Teleost

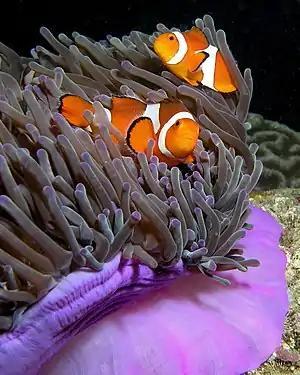
Clownfish are protandrous hermaphrodites; when the female of a breeding pair dies, the male changes sex and a subordinate male takes his place as the breeding male.

A typical teleost fish has a streamlined body for rapid swimming, and locomotion is generally provided by a lateral undulation of the hindmost part of the trunk and the tail, propelling the fish through the water. There are many exceptions to this method of locomotion, especially where speed is not the main objective; among rocks and on coral reefs, slow swimming with great manoeuvrability may be a desirable attribute. Eels locomote by wiggling their entire bodies. Living among seagrasses and algae, the seahorse adopts an upright posture and moves by fluttering its pectoral fins, and the closely related pipefish moves by rippling its elongated dorsal fin. Gobies "hop" along the substrate, propping themselves up and propelling themselves with their pectoral fins. Mudskippers move in much the same way on terrestrial ground. In some species, a pelvic sucker allows them to climb, and the Hawaiian freshwater goby climbs waterfalls while migrating. Gurnards have three pairs of free rays on their pectoral fins which have a sensory function but on which they can walk along the substrate. Flying fish launch themselves into the air and can glide on their enlarged pectoral fins for hundreds of metres.